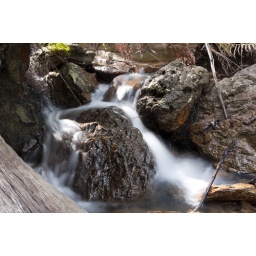
A long exposure on the water in Blue mountains